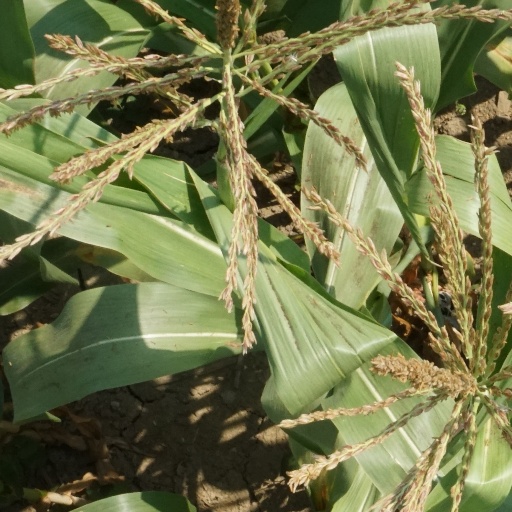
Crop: maize; corn